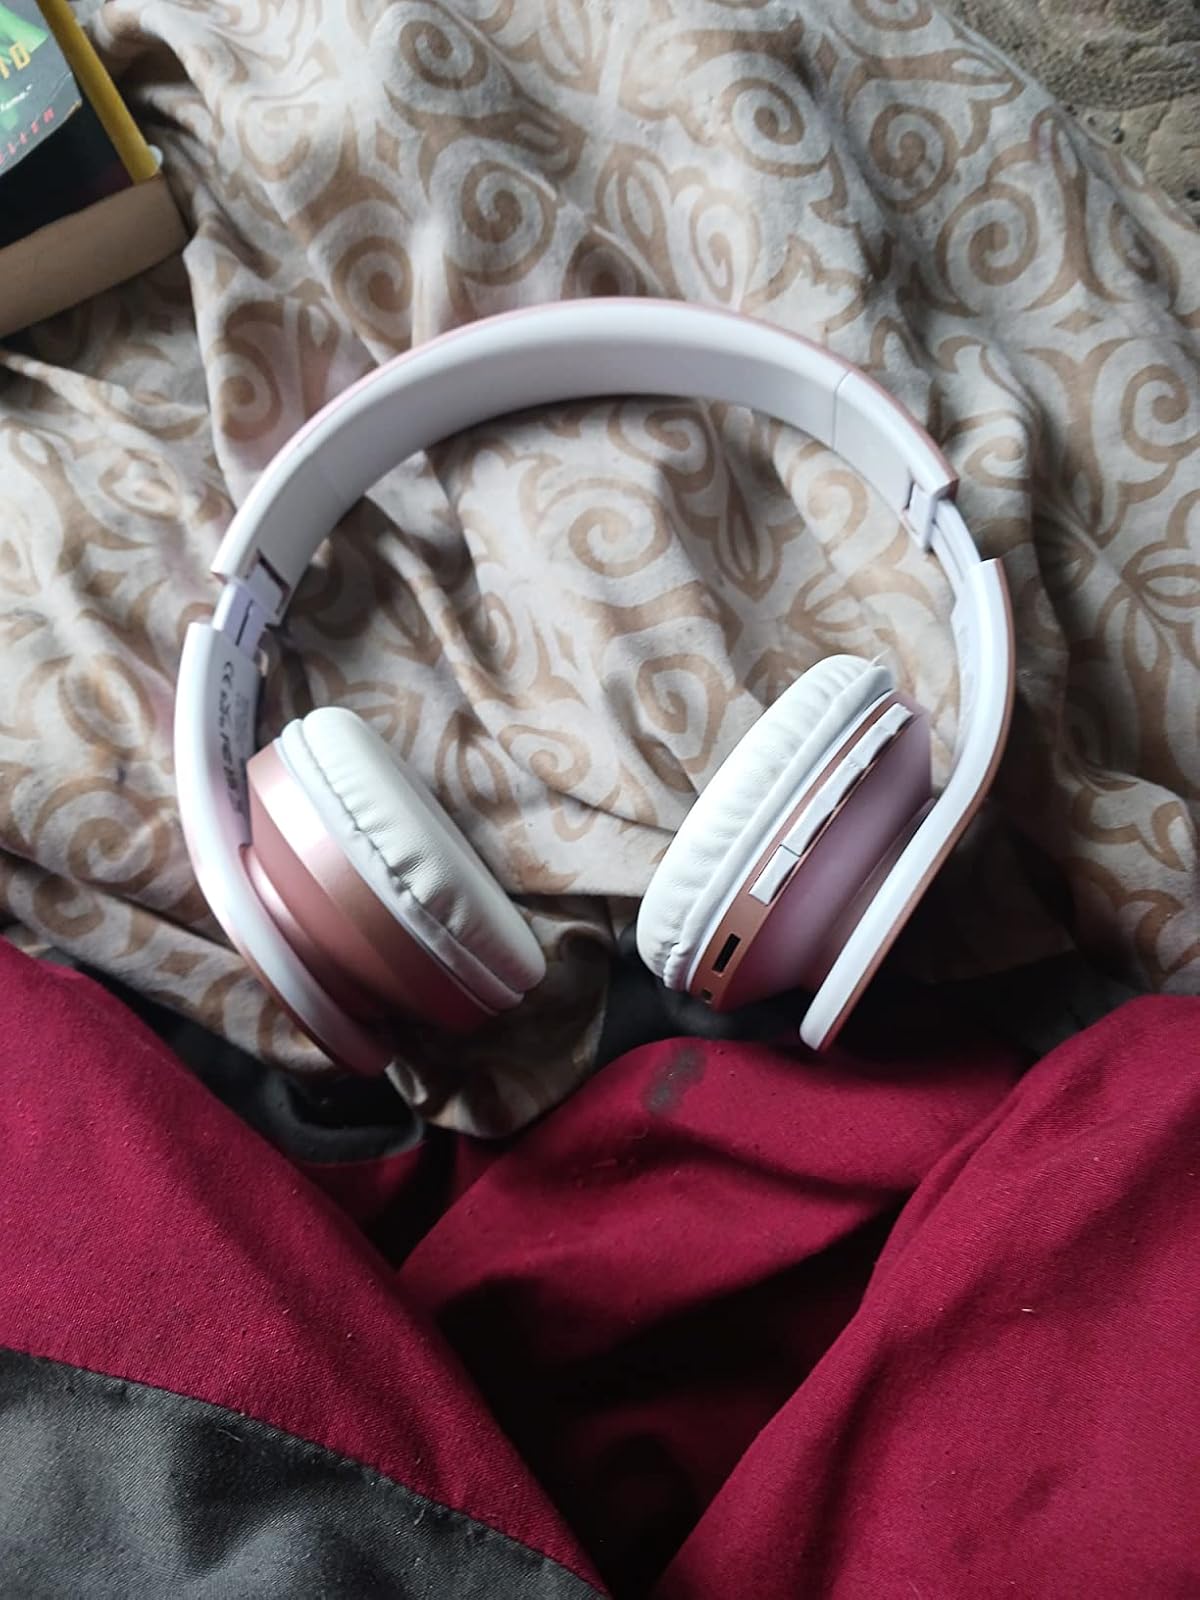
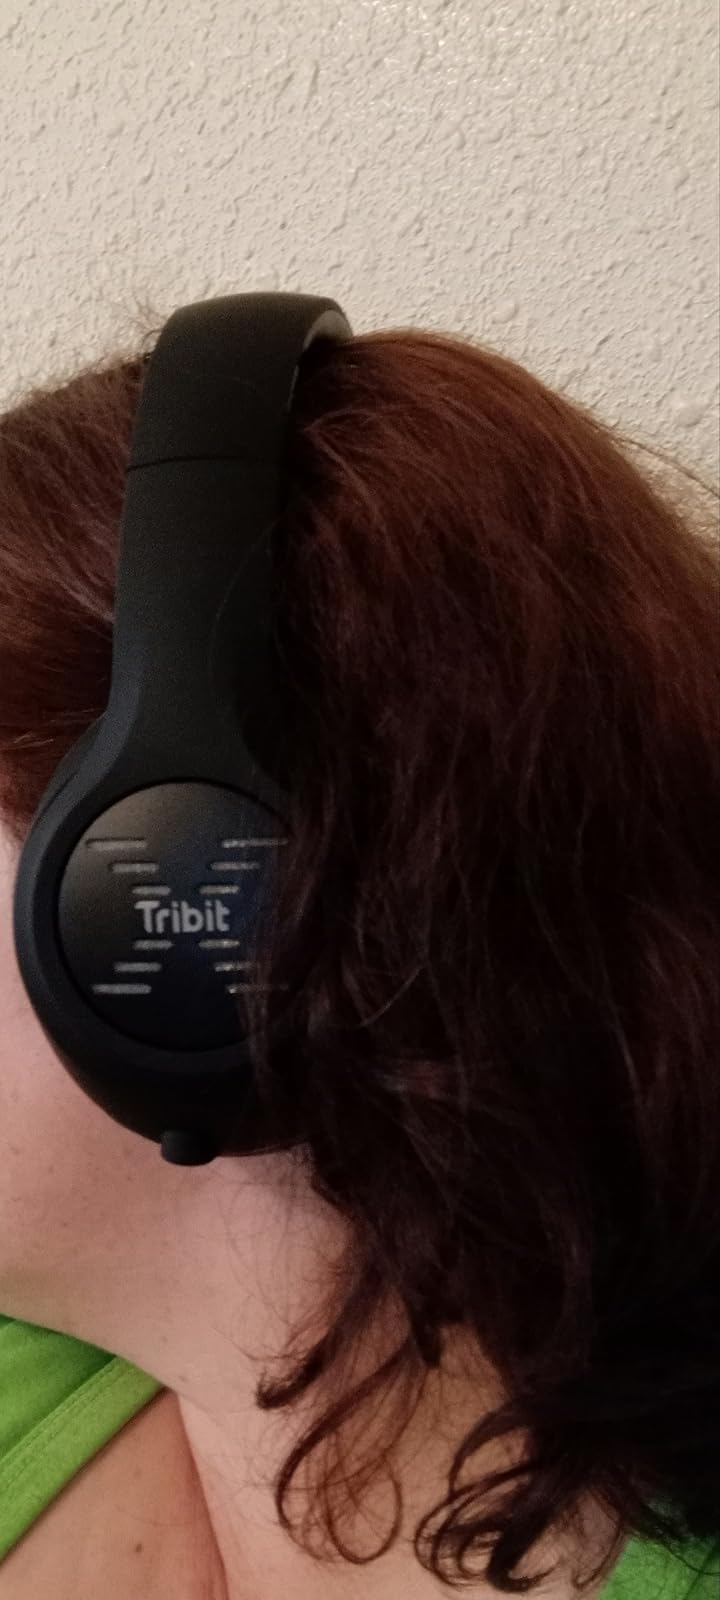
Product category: headphones
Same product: no